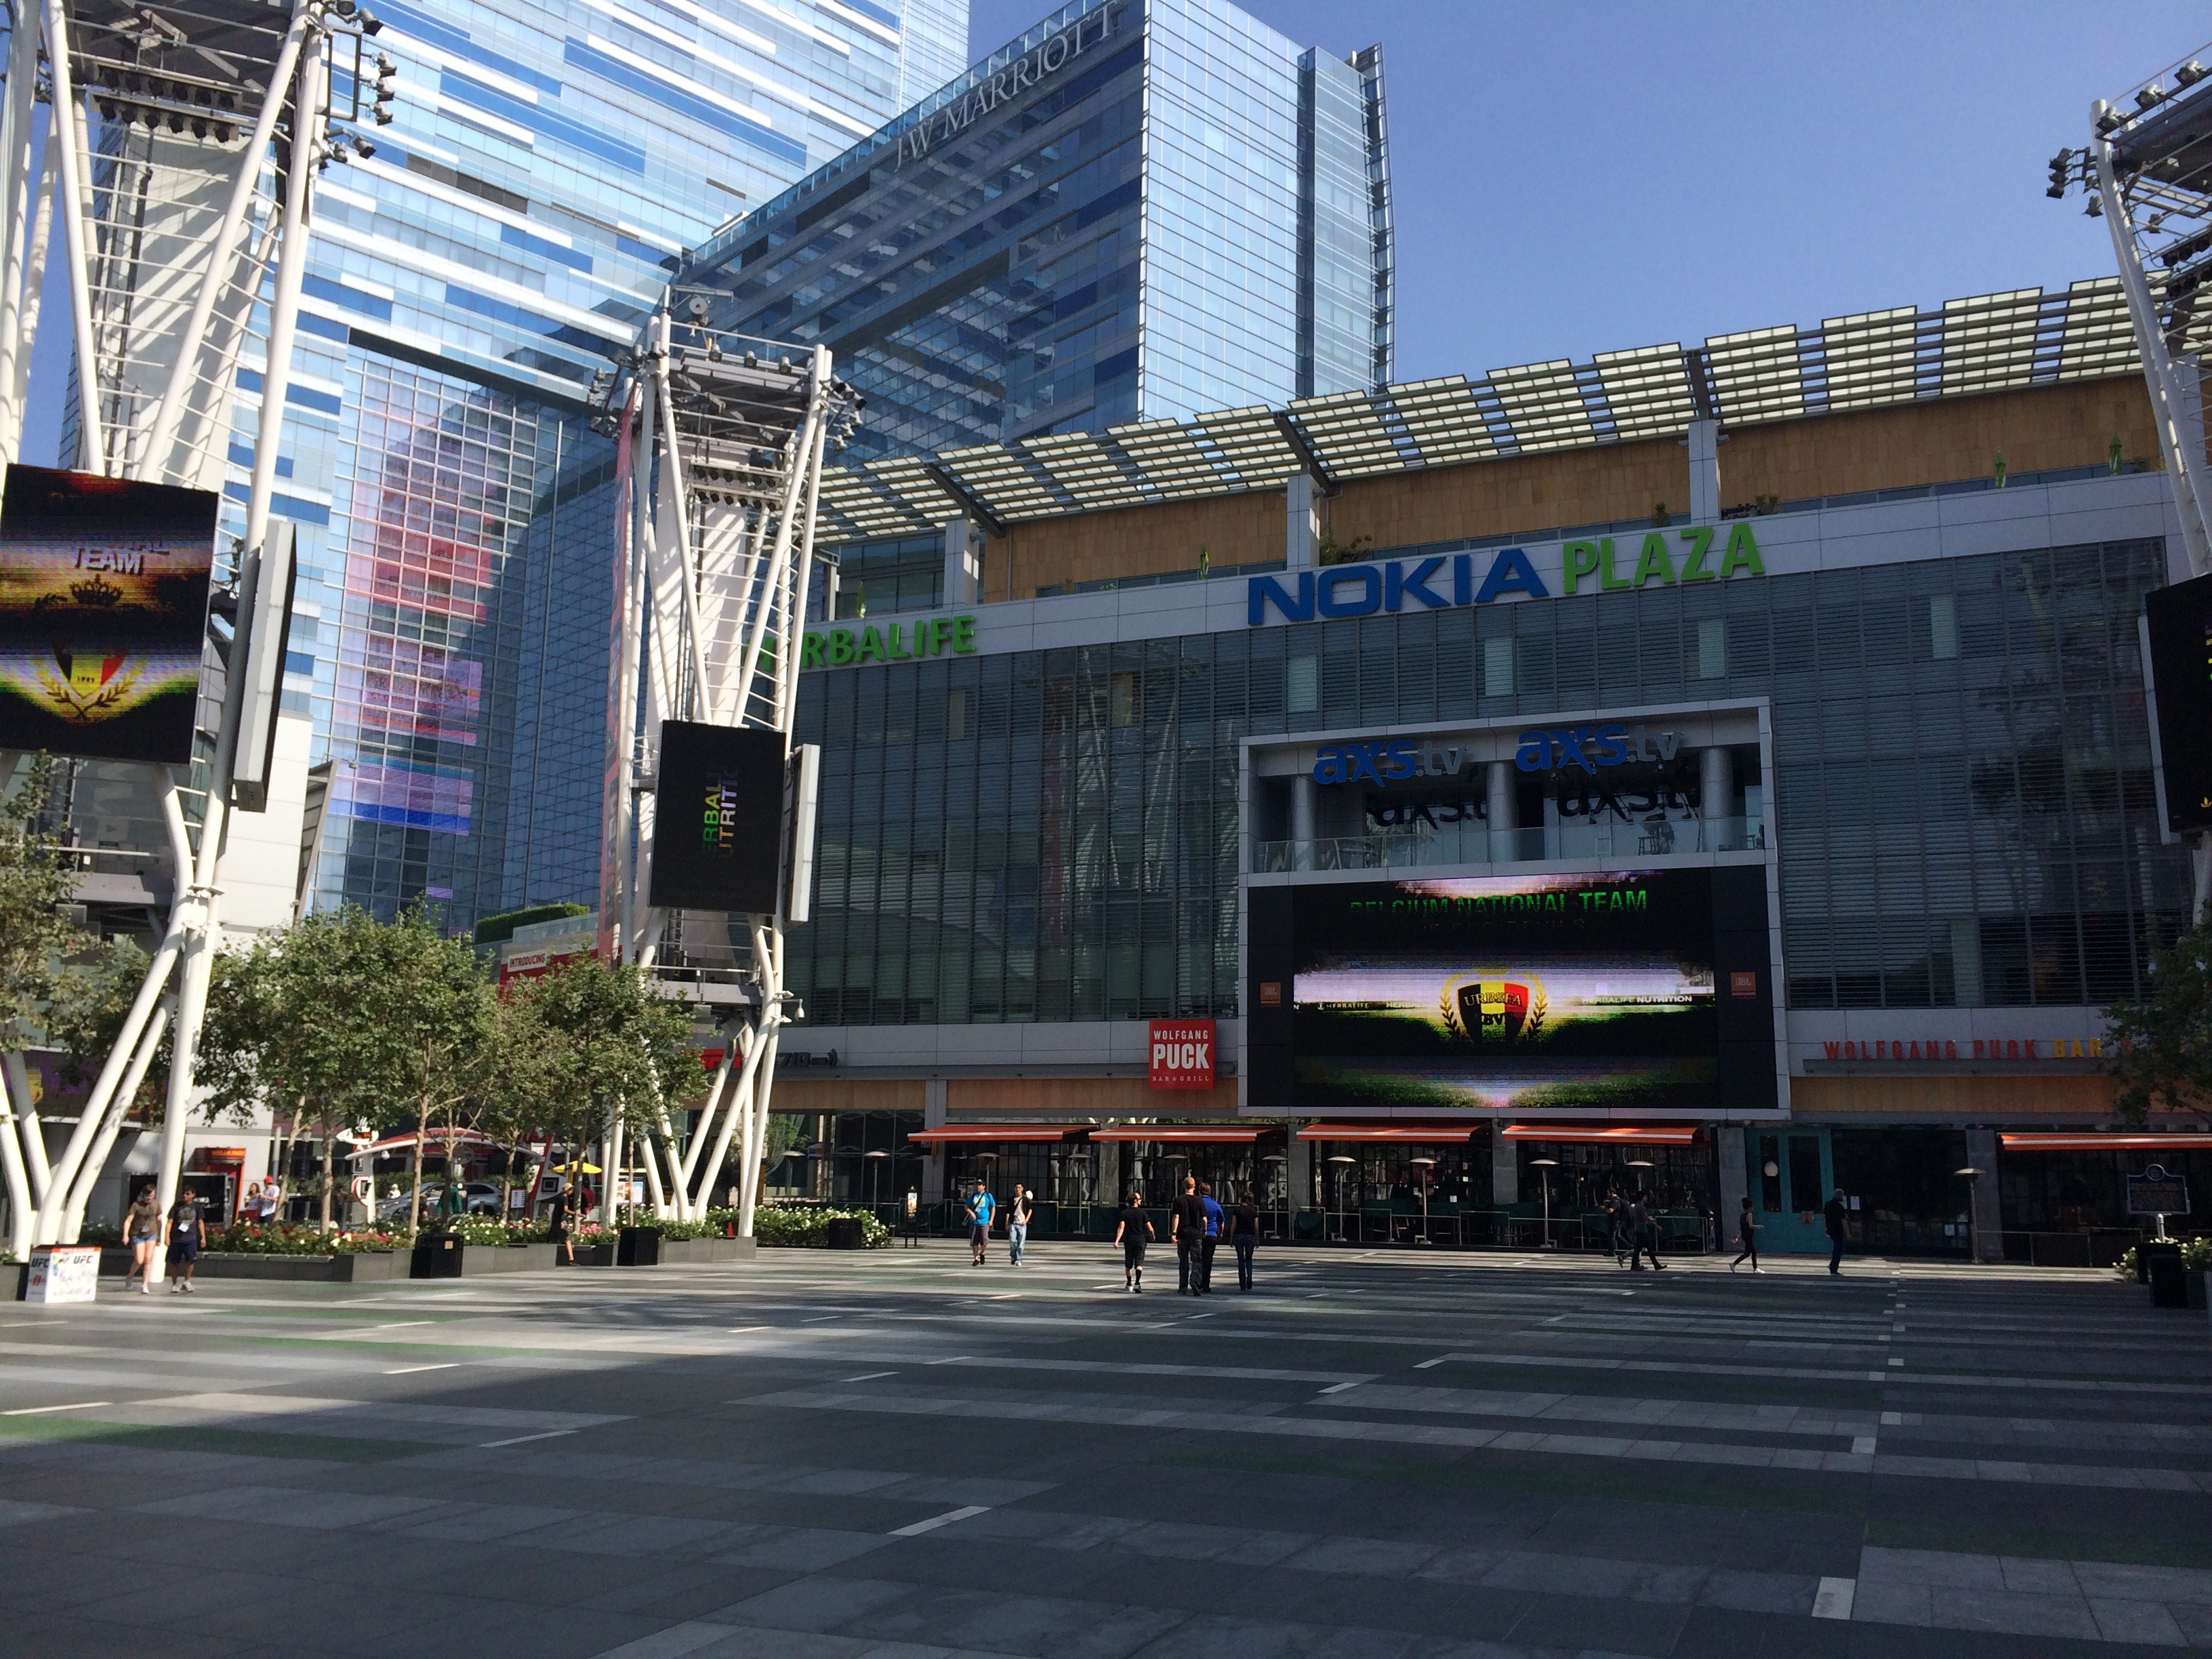
architecture, city, cityscape, downtown, transport, plaza, train station, facade, stadium, public transport, men, arena, headquarters, neighbourhood, korean, sauna, shopping mall, urban area, residential area, human settlement, metropolitan area, sport venue